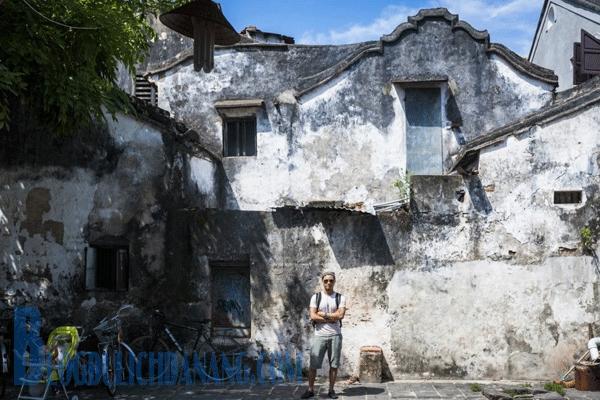
có một chàng trai đang tạo dáng khoanh tay trước bức tường